José María Giménez

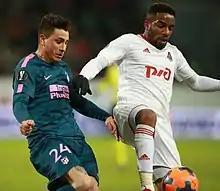
Giménez with Atlético in 2018

On 25 April 2013, it was confirmed that Giménez had signed for €900,000 with Spanish side Atlético Madrid, and would join the club in the pre-season of the 2013–14 season. On 14 September, Giménez made his "Atleti" – and La Liga – debut, starting in a 4–2 home win over UD Almería.